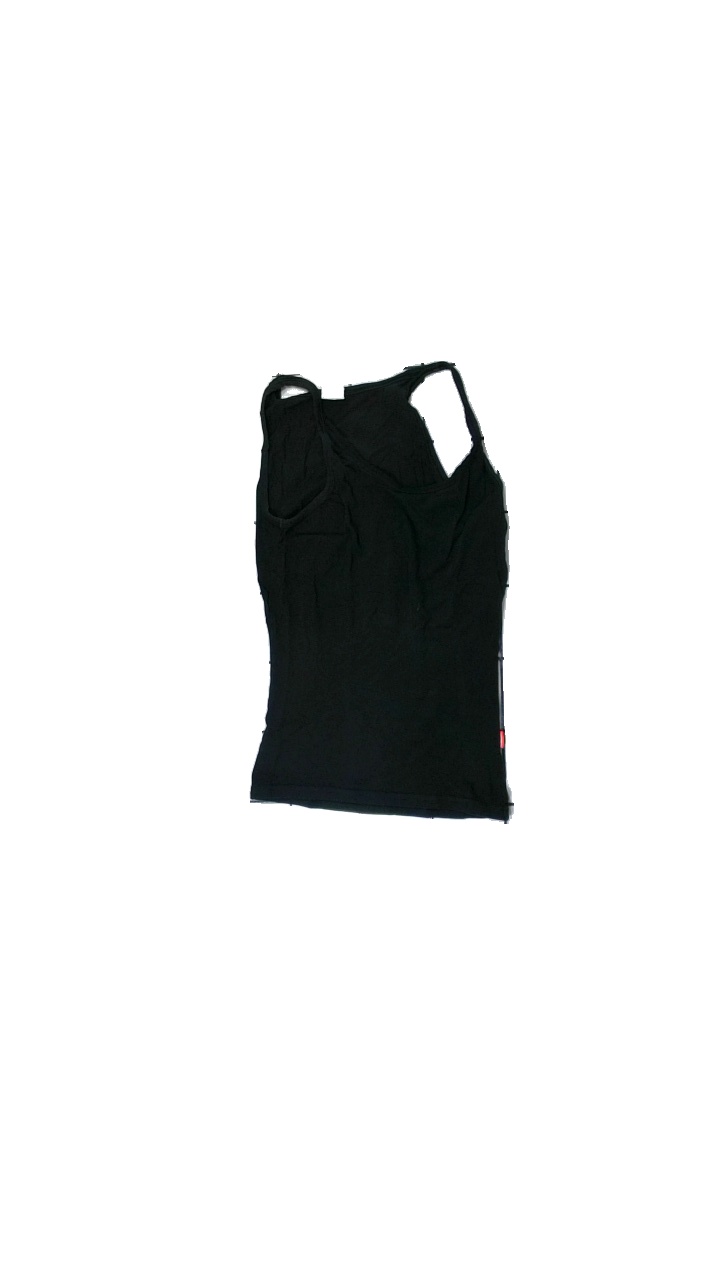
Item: Tank Top (Ladies)
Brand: Newbody
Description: Black tank top from Newbody, in poor condition.
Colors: Black
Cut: Tight, C-collar
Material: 86% cotton, 14% cont?
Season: All
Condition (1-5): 2
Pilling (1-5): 5
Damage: sweat stains
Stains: Minor
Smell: Minor
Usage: Export
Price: <50